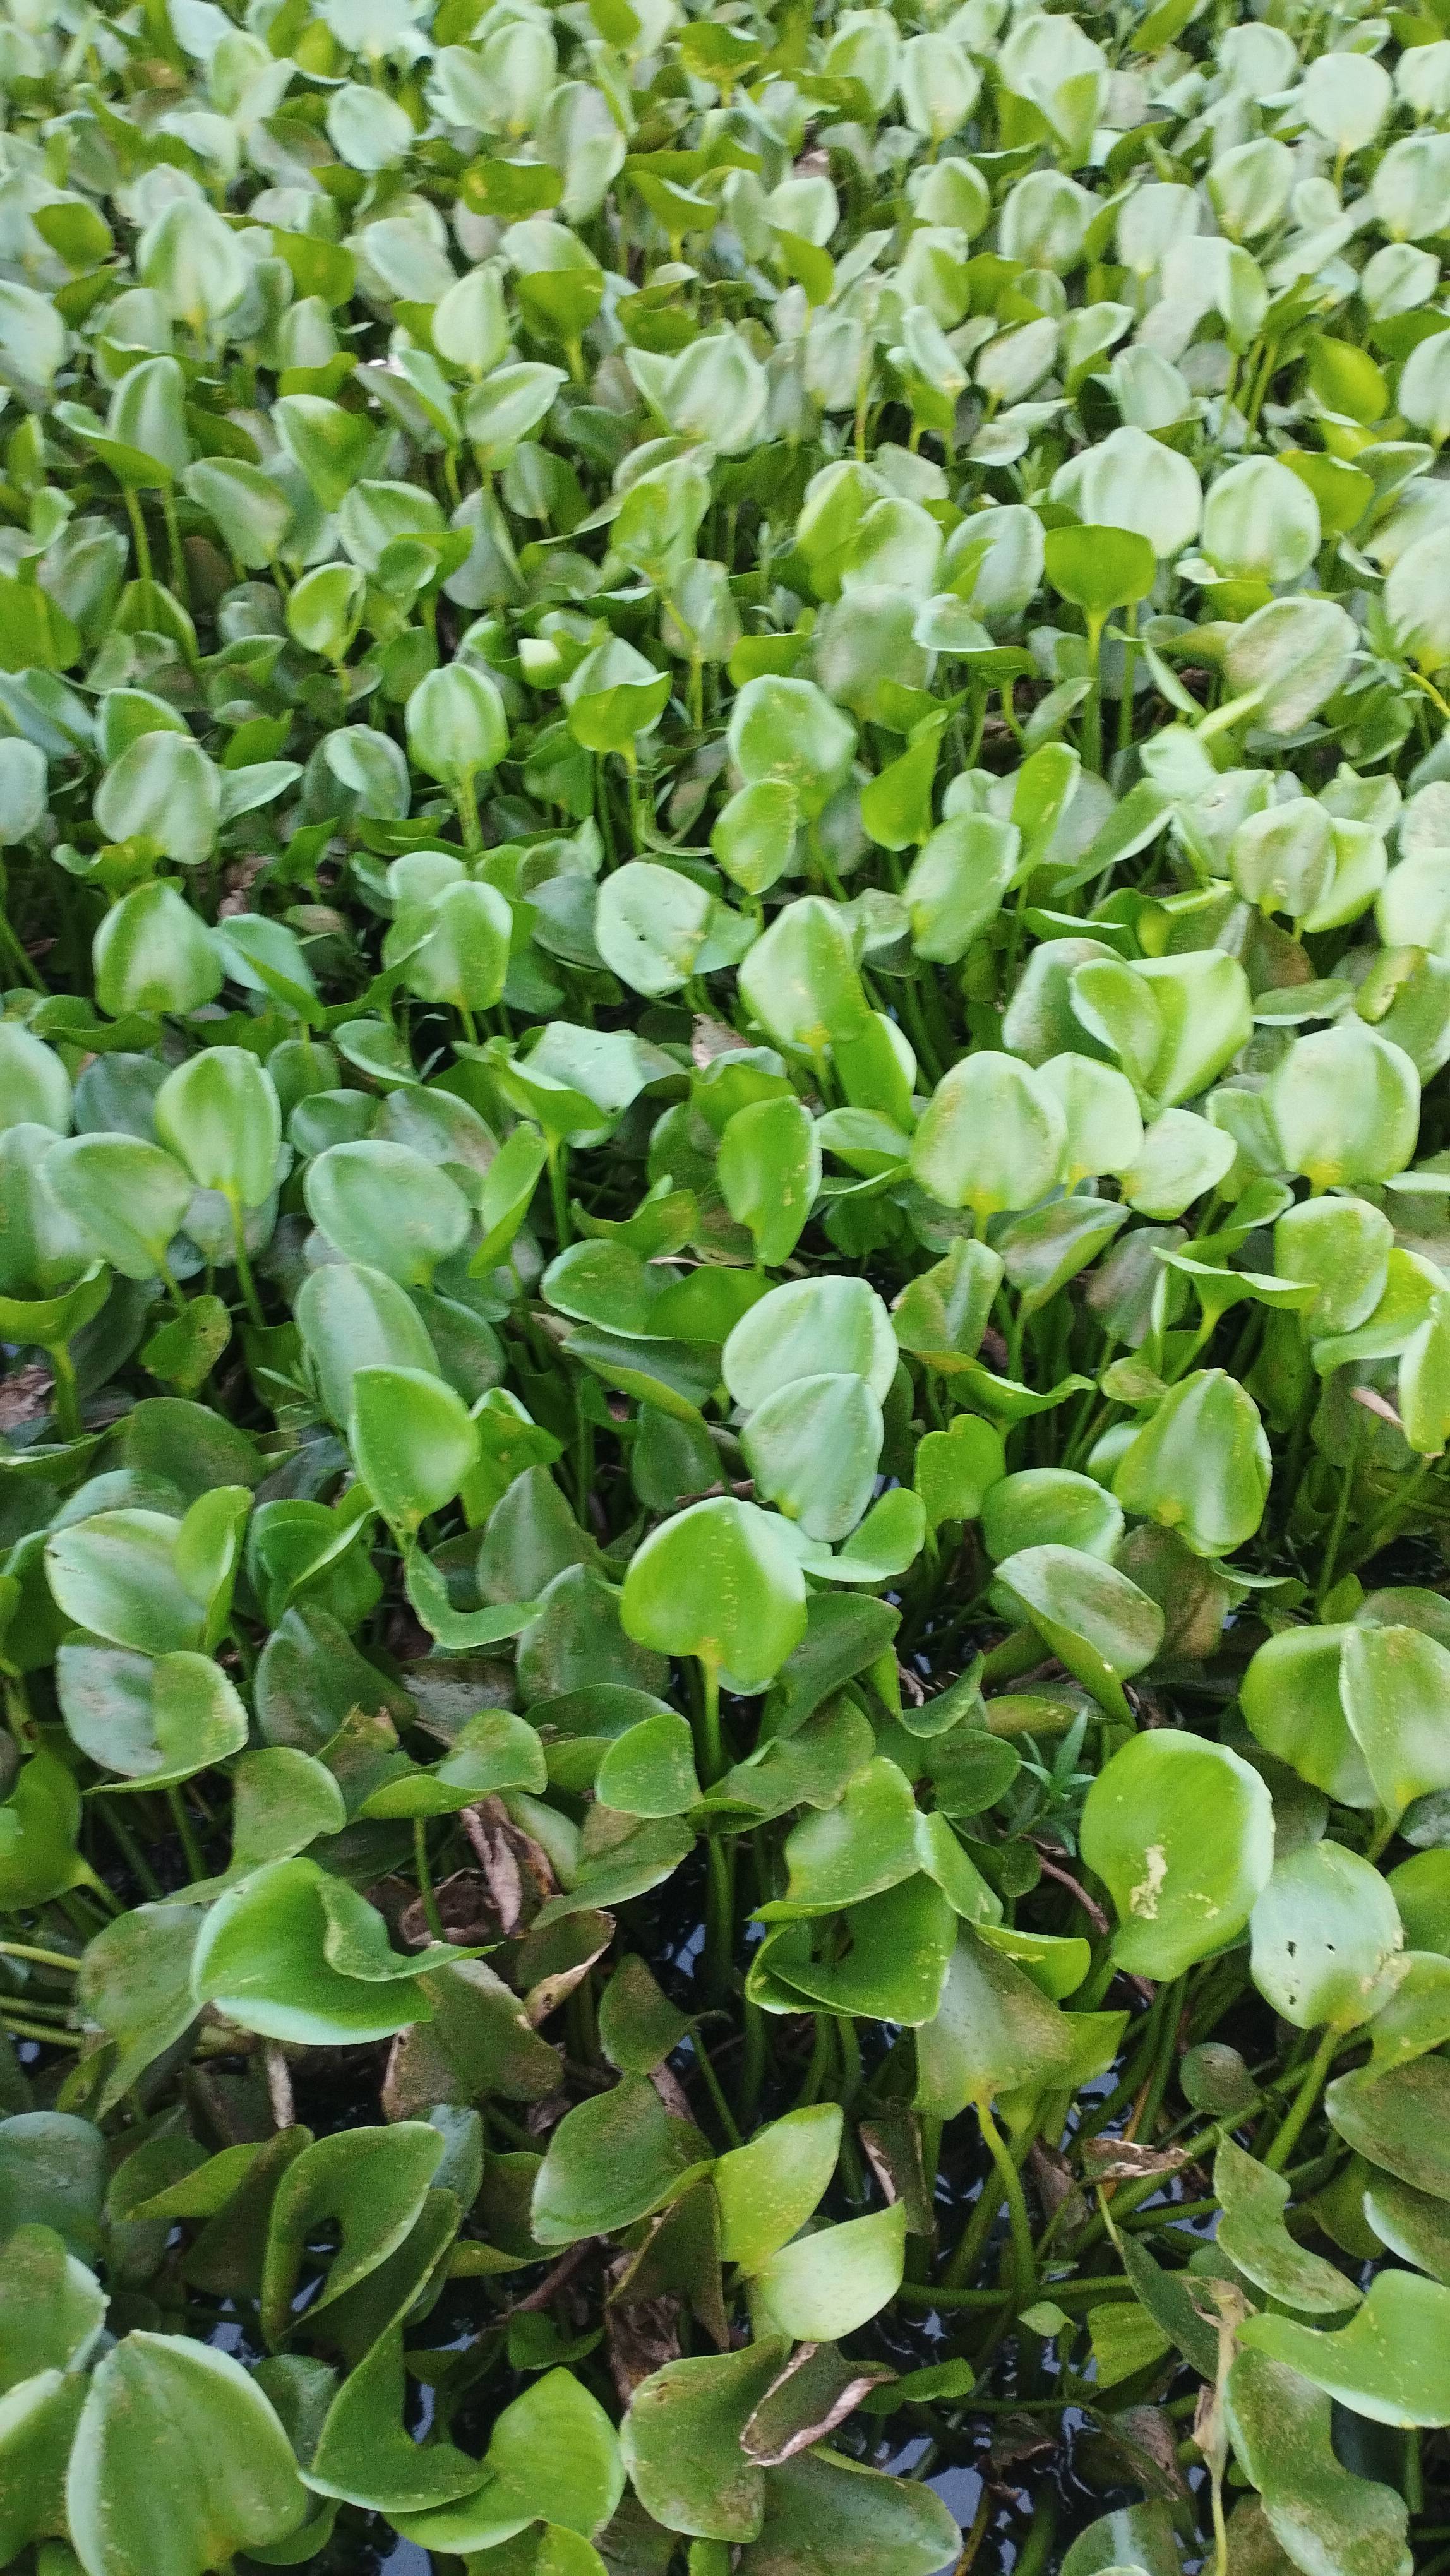
Species: Common Water Hyacinth (Eichornia crassipes)